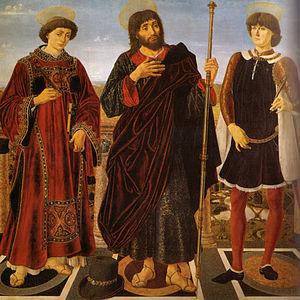
La Chapelle du Cardinal du Portugal est une chapelle de l'époque Renaissance située à Florence dans la nef de gauche de l'église de San Miniato al Monte.